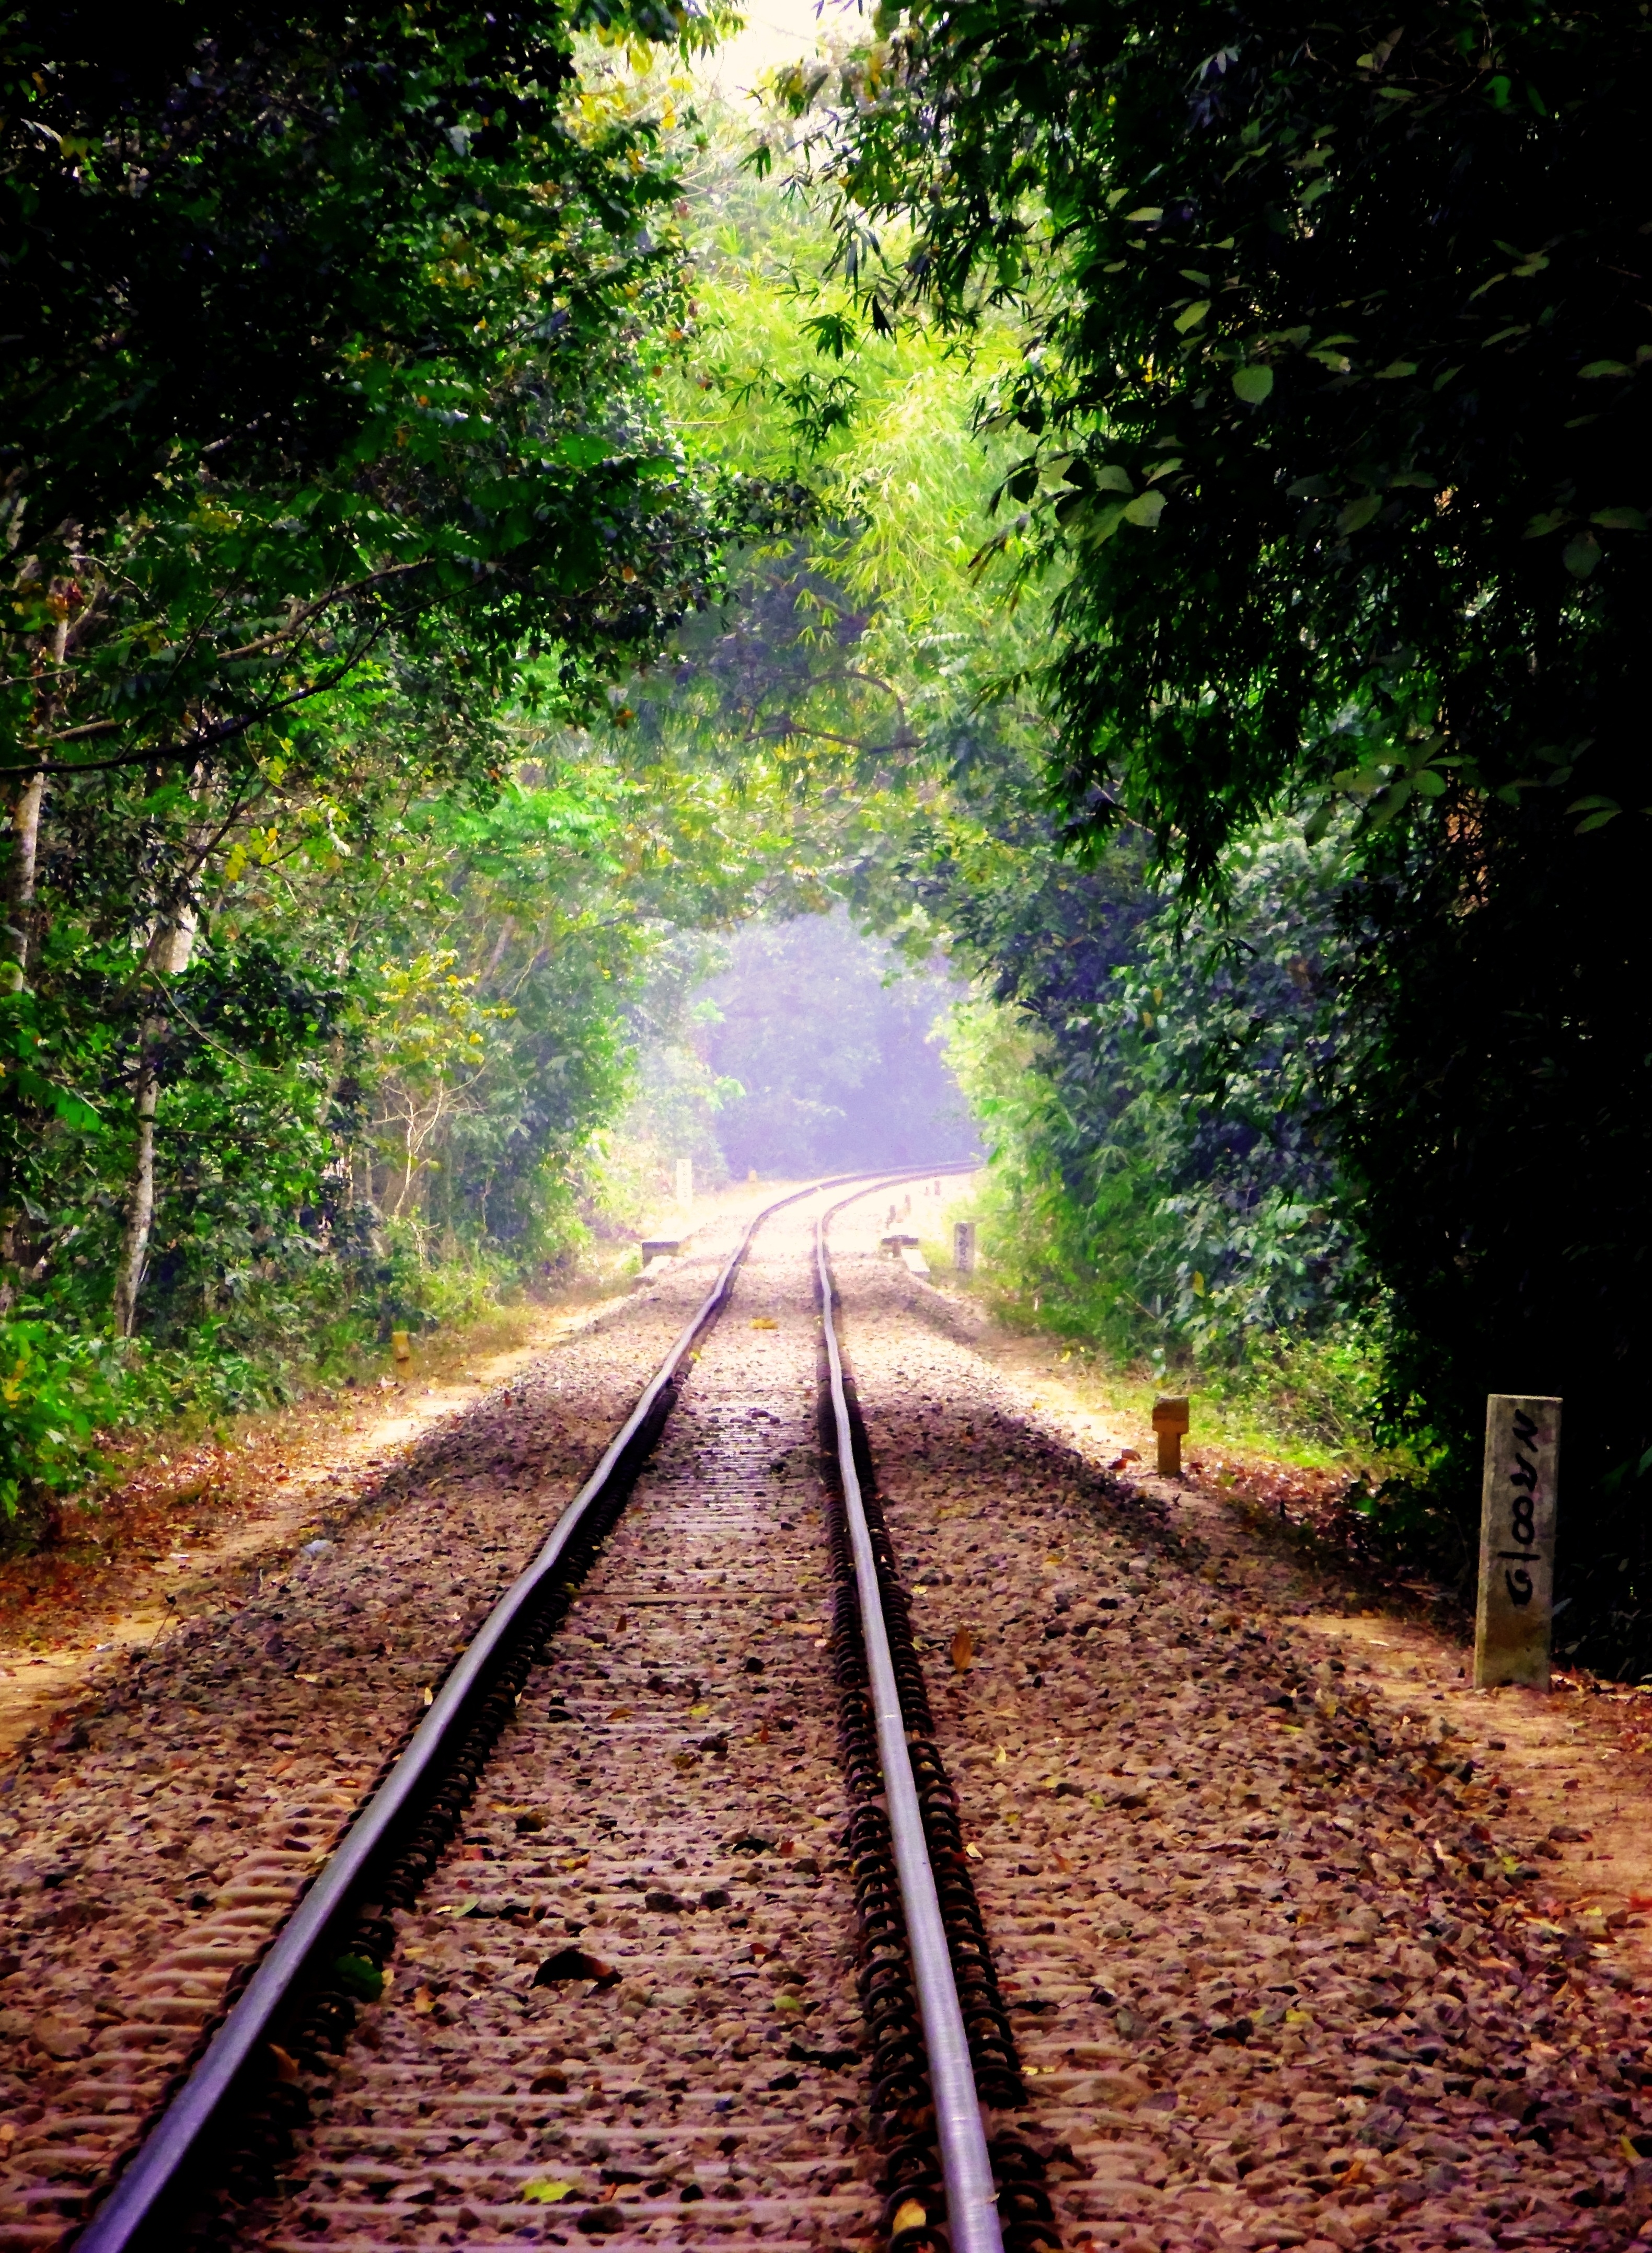
tree, nature, forest, plant, track, sunlight, morning, leaf, transport, green, vehicle, natural, autumn, day, woodland, rail transport, rail track, rural area, rolling stock